Decoloniality

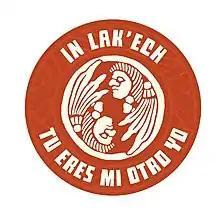
"In Lak'ech" has been referred to as a reflection of decolonial love.

Decolonial love is a love established on our relationality that is directed toward the emancipation of community from the coloniality of power, including human and non-human beings. It was developed by Chicana feminist Chela Sandoval as a reformulation of love beyond individualist romantic notions of love. Decolonial love "demands a deep recognition of our humanity and mutual implacability in undoing colonial relations of power and oppression that lead to indifference, contempt, and dehumanization." It begins from within, as a love of one's humanity and for those who have resisted colonial violence in their pursuit of healing and liberation. Thinkers who speak to the concept state that it is rooted in Indigenous cosmologies, including "In Lak'ech" ("you are my other me"), where love is a relational and resisting act toward the coloniality of power.